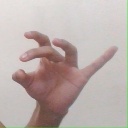
अक्षर: ओ